George Horne (bishop)

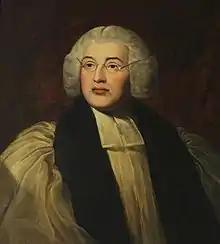

George Horne (1 November 1730 – 17 January 1792) was an English churchman, academic, writer, and university administrator.